Moonwalker

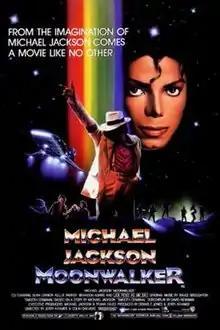
Theatrical release poster by Bill Gold

Moonwalker is a 1988 American experimental anthology musical film starring Michael Jackson. Rather than featuring one continuous narrative, the film expresses the influence of fandom and innocence through a collection of short films about Jackson, several of which are long-form music videos from Jackson's 1987 album "Bad". The film is named after the dance technique known as the moonwalk, which Jackson was known for performing.